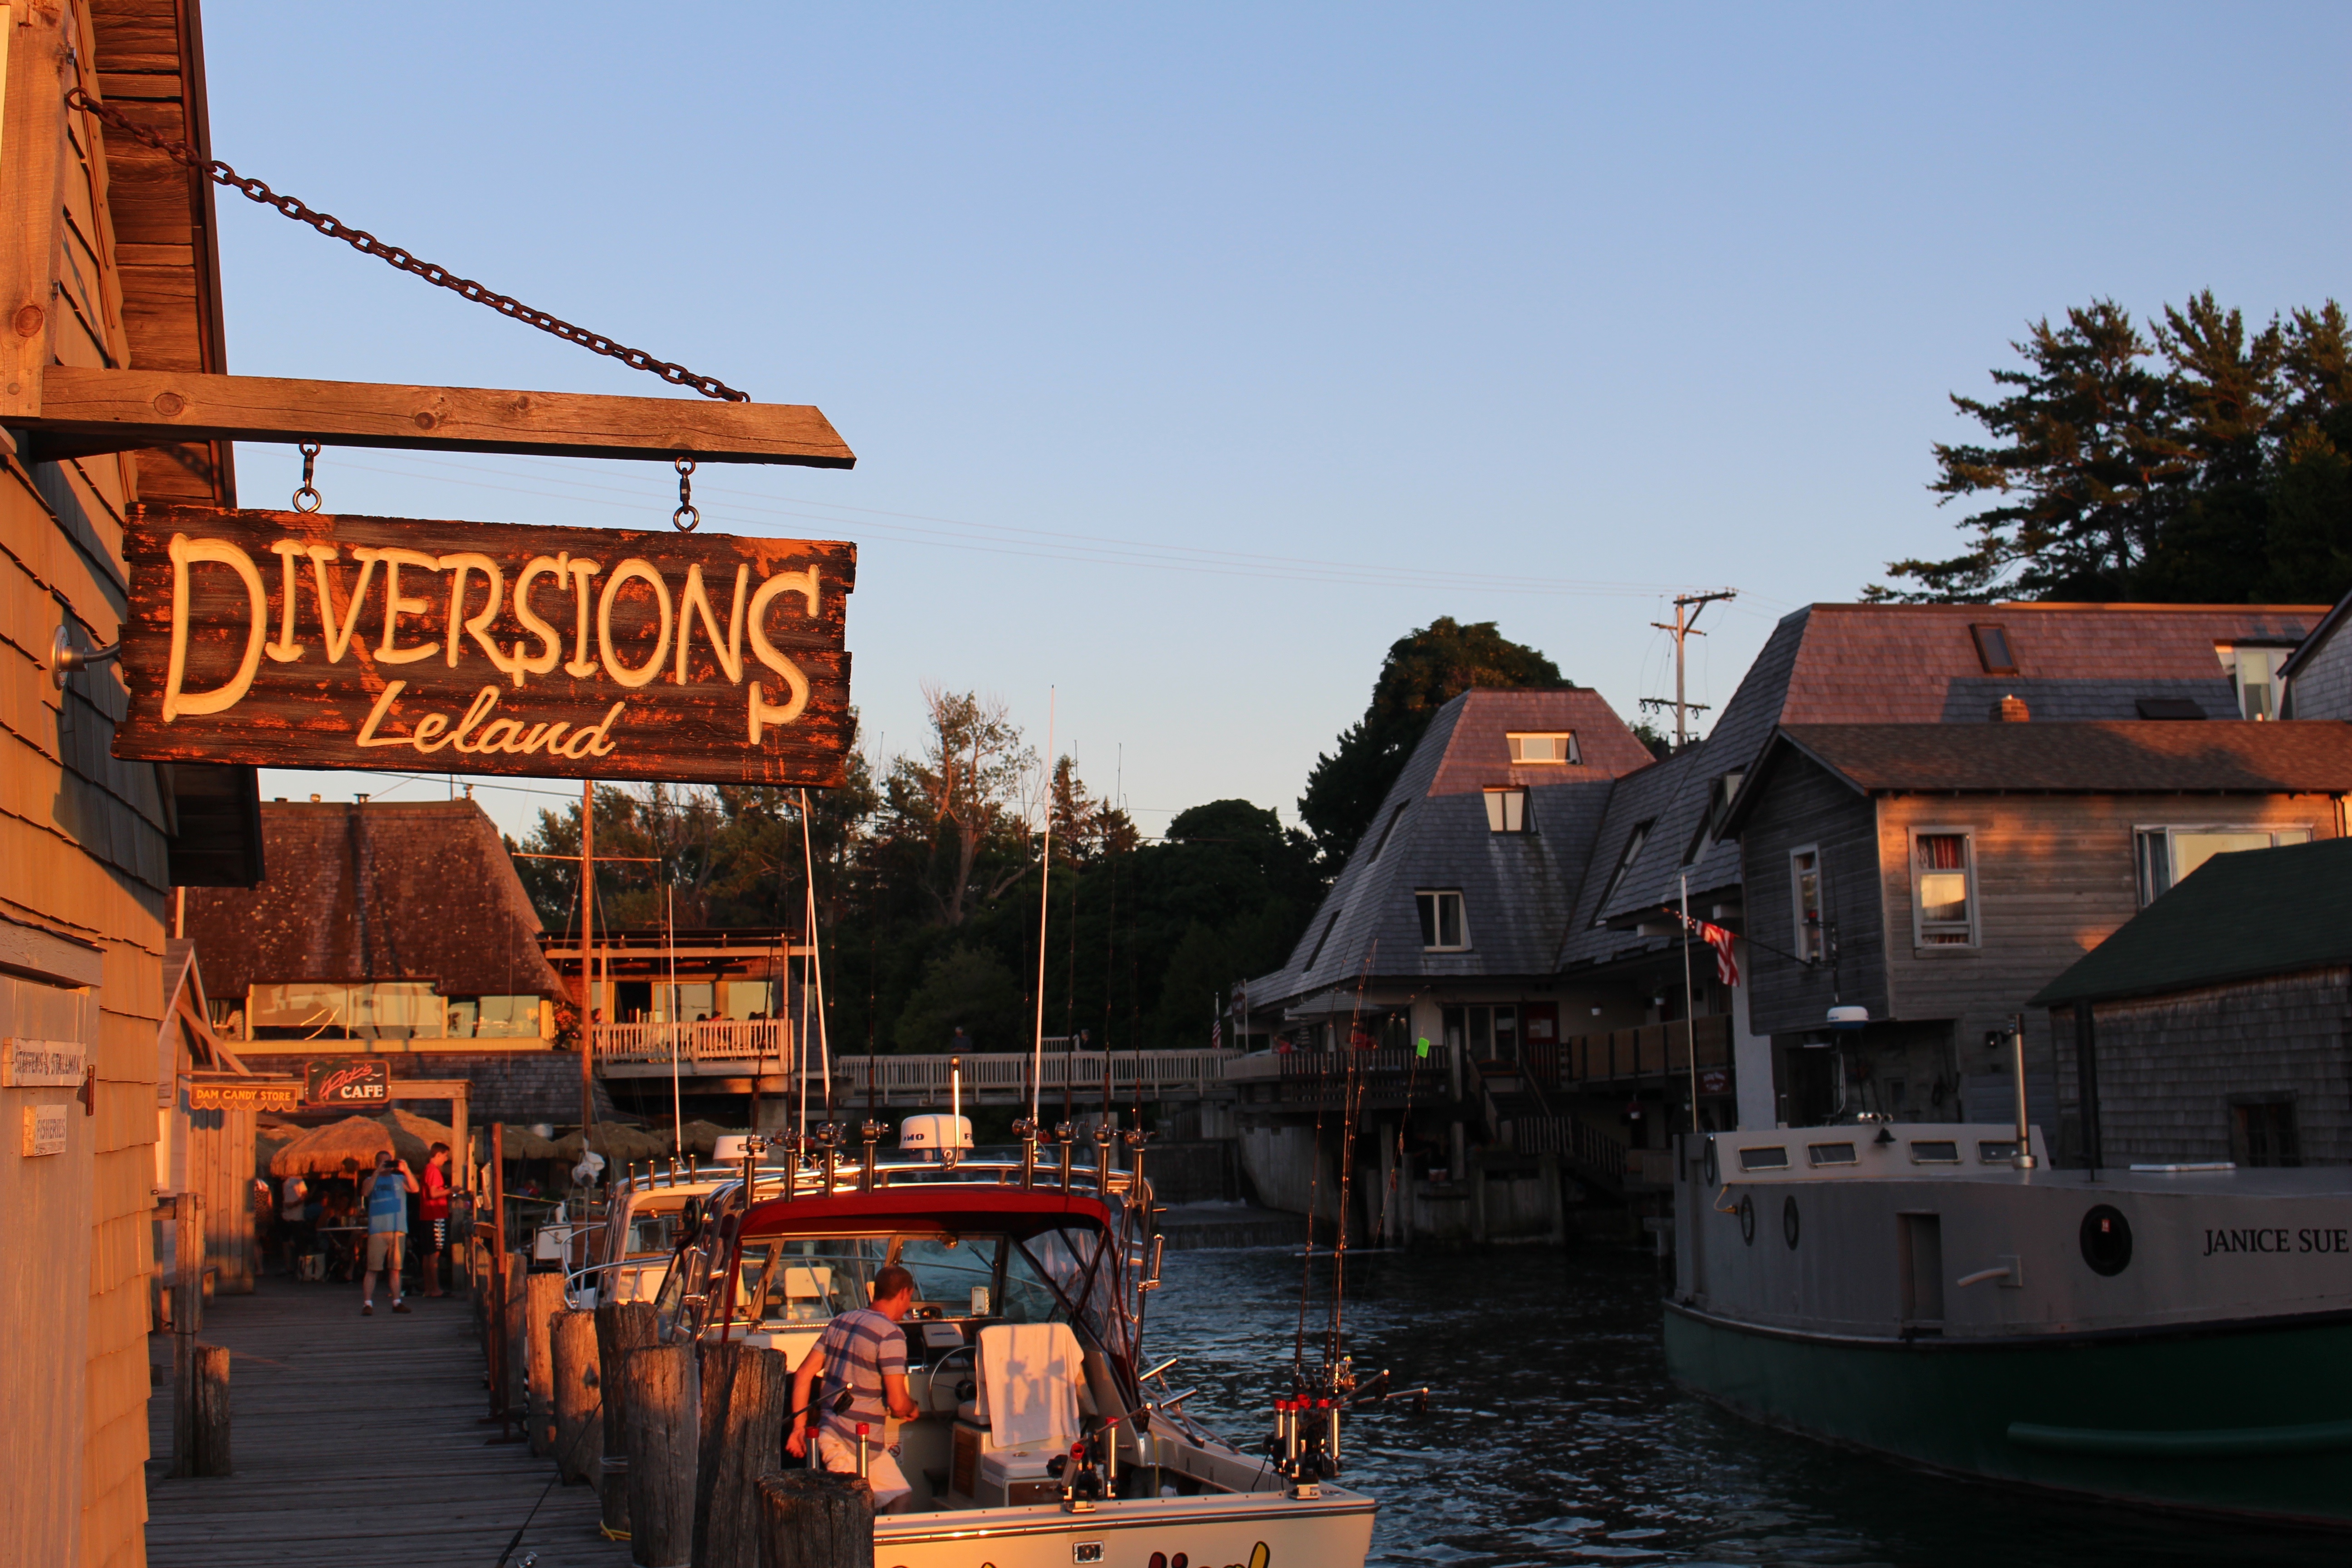
town, restaurant, vacation, travel, vehicle, waterway